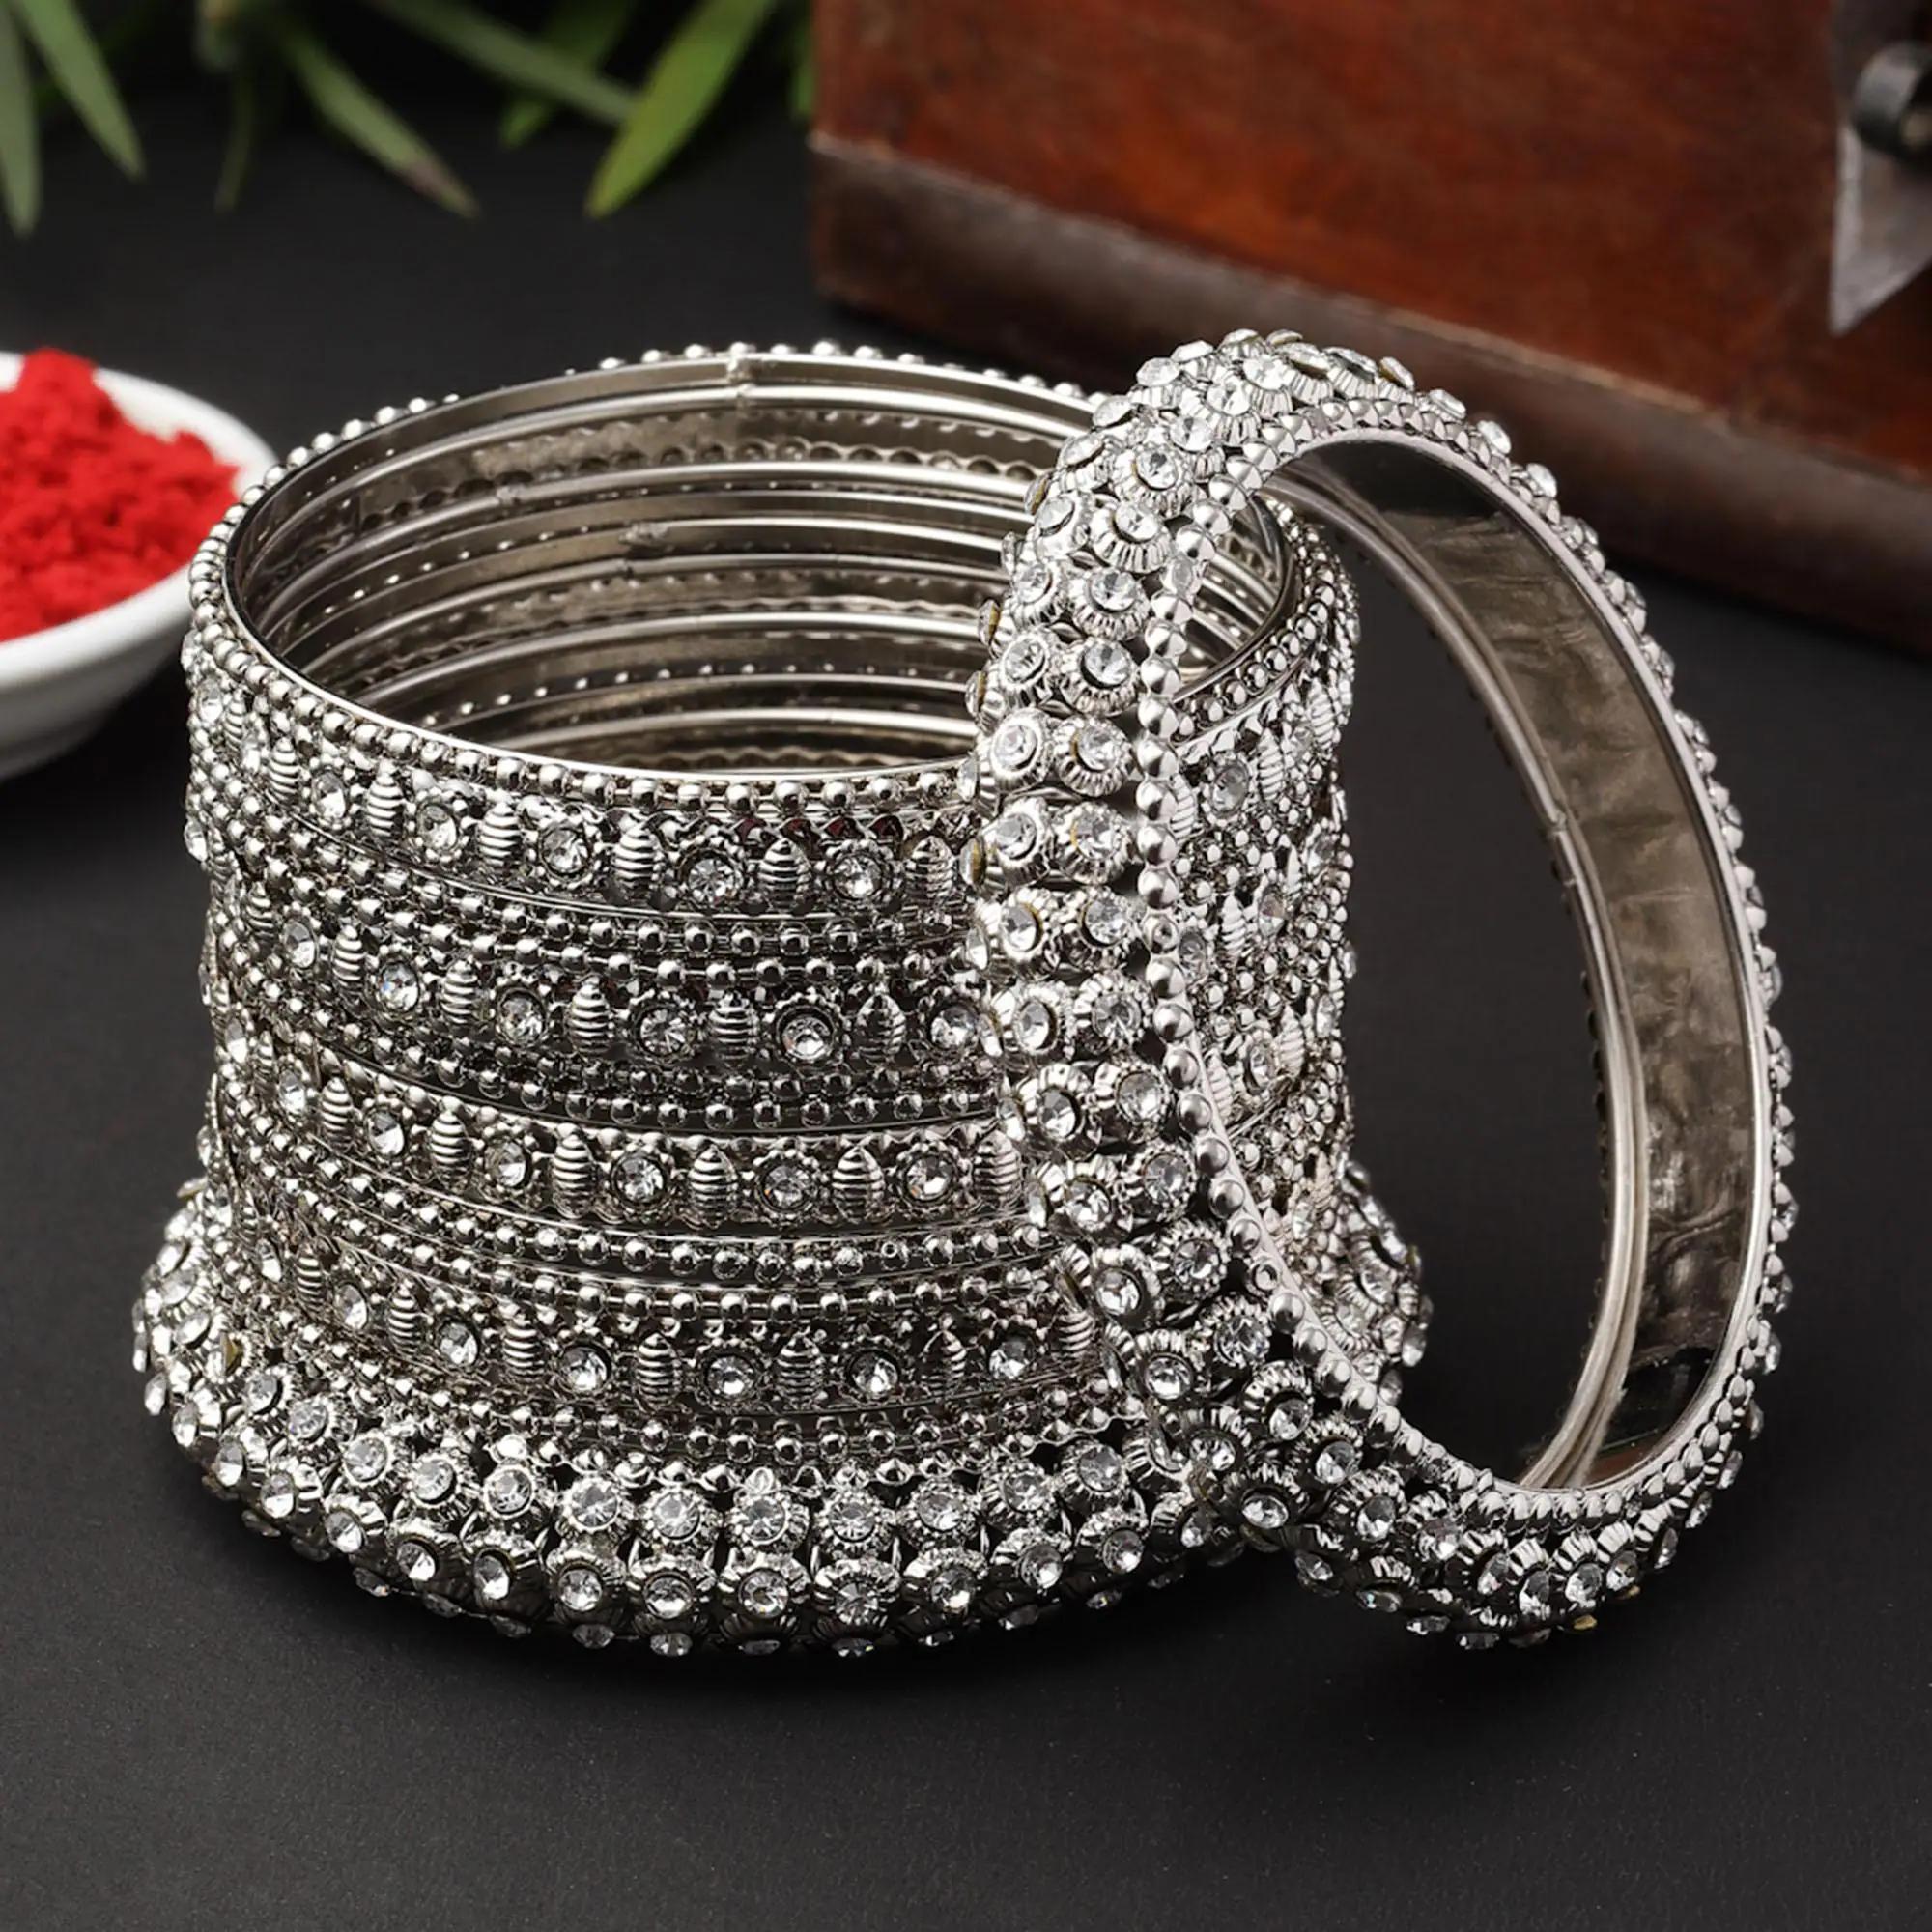
Zeneme Silver-Plated Oxidised White Artificial Stones Studded Bangles Jewellery Set For Girls And Women (Set Of 6)
Type: Bangles
Brand: Zeneme
Price: Rs. 289
 Stylish party wear bangles - zeneme fashion jewellery presents these stylish bangles which are suitable for all occasions office wear, wedding and party wear. The colour complements all outfits and may be worn as a statement piece to any occasion. The designer artificial jewellery at zeneme is available in various designs and patterns like floral design, heart shape design, dancing peacock, crystal design and many more. The imitation designer jewellery that will go with your outfit and style up your fashion statement with variable designs and patterns to give you charming and elegant look is available at zeneme. Zeneme has huge collection of designer imitation jewellery like american diamond jewellery collection, gold plated jewellery collection, temple jewellery collection, valentine collection, jewellery combos and many more.
Features: What you get - set of 6 oxidised silver-plated bangles has white artificial stones studded, secured with slip-on closure. ,Luxury gifting idea - give a meaningful and luxurious gift with zeneme jewellery. A favourite gift choice, each zeneme jewellery for women comes with a signature gift box,Material craftsmanship - finest quality stones and environmentally friendly nonprecious metals are used for making the jewelry set. It is safe for wearing for long hours.,Jewellery care - keep the jewellery away from direct heat, water, perfumes, deodorants and other strong chemicals as they may react with the metal or plating.,Nickel free and lead free as per international standards that makes it very skin friendly. The plating is non-allergic and safe for all environments.,Dimensions - bangle size 2.4 - diameter - 5.715 cm, circumference - 17.9324 cm bangle size 2.6 - diameter - 6.0325 cm, circumference - 18.9484 cm bangle size 2.8 - diameter - 6.35 cm, circumference - 19.939 cm
Included: Set Of 6 X Artificial Stones Studded Bangles Jewellery Set